Predator (film)

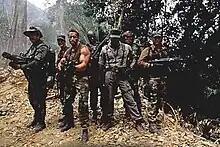
The main cast of "Predator". Left to right: Jesse Ventura, Shane Black, Arnold Schwarzenegger, Bill Duke, Carl Weathers, Sonny Landham, and Richard Chaves.

The Jim and John Thomas script for "Predator" was originally titled "Hunter". The original concept, centered on a plot of "what it is to be hunted", concerned a band of alien hunters of various species seeking various targets; that concept was eventually streamlined to one extraterrestrial hunting the most dangerous species, humans, and the "most dangerous man", a combat soldier. Additionally, the setting was chosen as Central America for having constant special forces operations during that period.